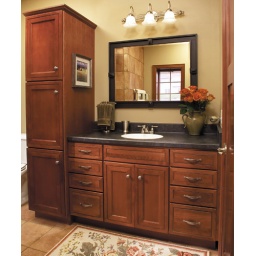
The bath cabinetry was created with the Cannes door style in Cherry finished in Nutmeg.